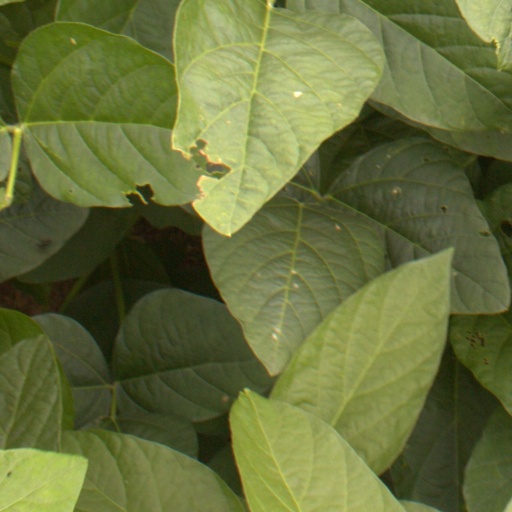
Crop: soybean